John Chapple (British Army officer)

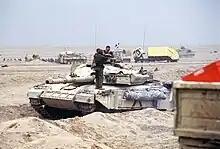
Chapple advised the British Government during the Gulf War

Appointed a Knight Commander of the Order of the Bath in the 1985 Queen's Birthday Honours, Chapple became the inaugural Deputy Chief of the Defence Staff (Programmes and Personnel) on 2 January 1985 in the rank of lieutenant general. The post was a centralised one, with responsibilities to all three services, and resulted from the reforms Chapple had been part of in his previous position. He was promoted to the rank of general on 29 June 1987, and appointed Commander-in-Chief, United Kingdom Land Forces. He was appointed Aide-de-Camp General to the Queen on 6 October 1987 and advanced to a Knight Grand Cross of the Order of the Bath (GCB) in the 1988 Birthday Honours. After a relatively brief tour as commander-in-chief, his last appointment was as Chief of the General Staff (the professional head of the army) from 10 September 1988. Chapple was in-post for the implementation of the Options for Change reforms brought in with the end of the Cold War served in this post, in which he provided military advice to the British Government on the conduct of the Gulf War, until he retired with promotion to field marshal on 13 February 1992. Although widely expected to be the next Chief of the Defence Staff (professional head of all the armed forces), the post instead went to Sir Peter Harding of the Royal Air Force.